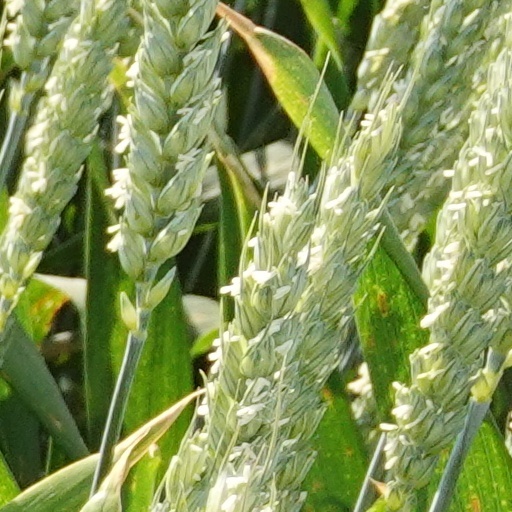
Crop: wheat